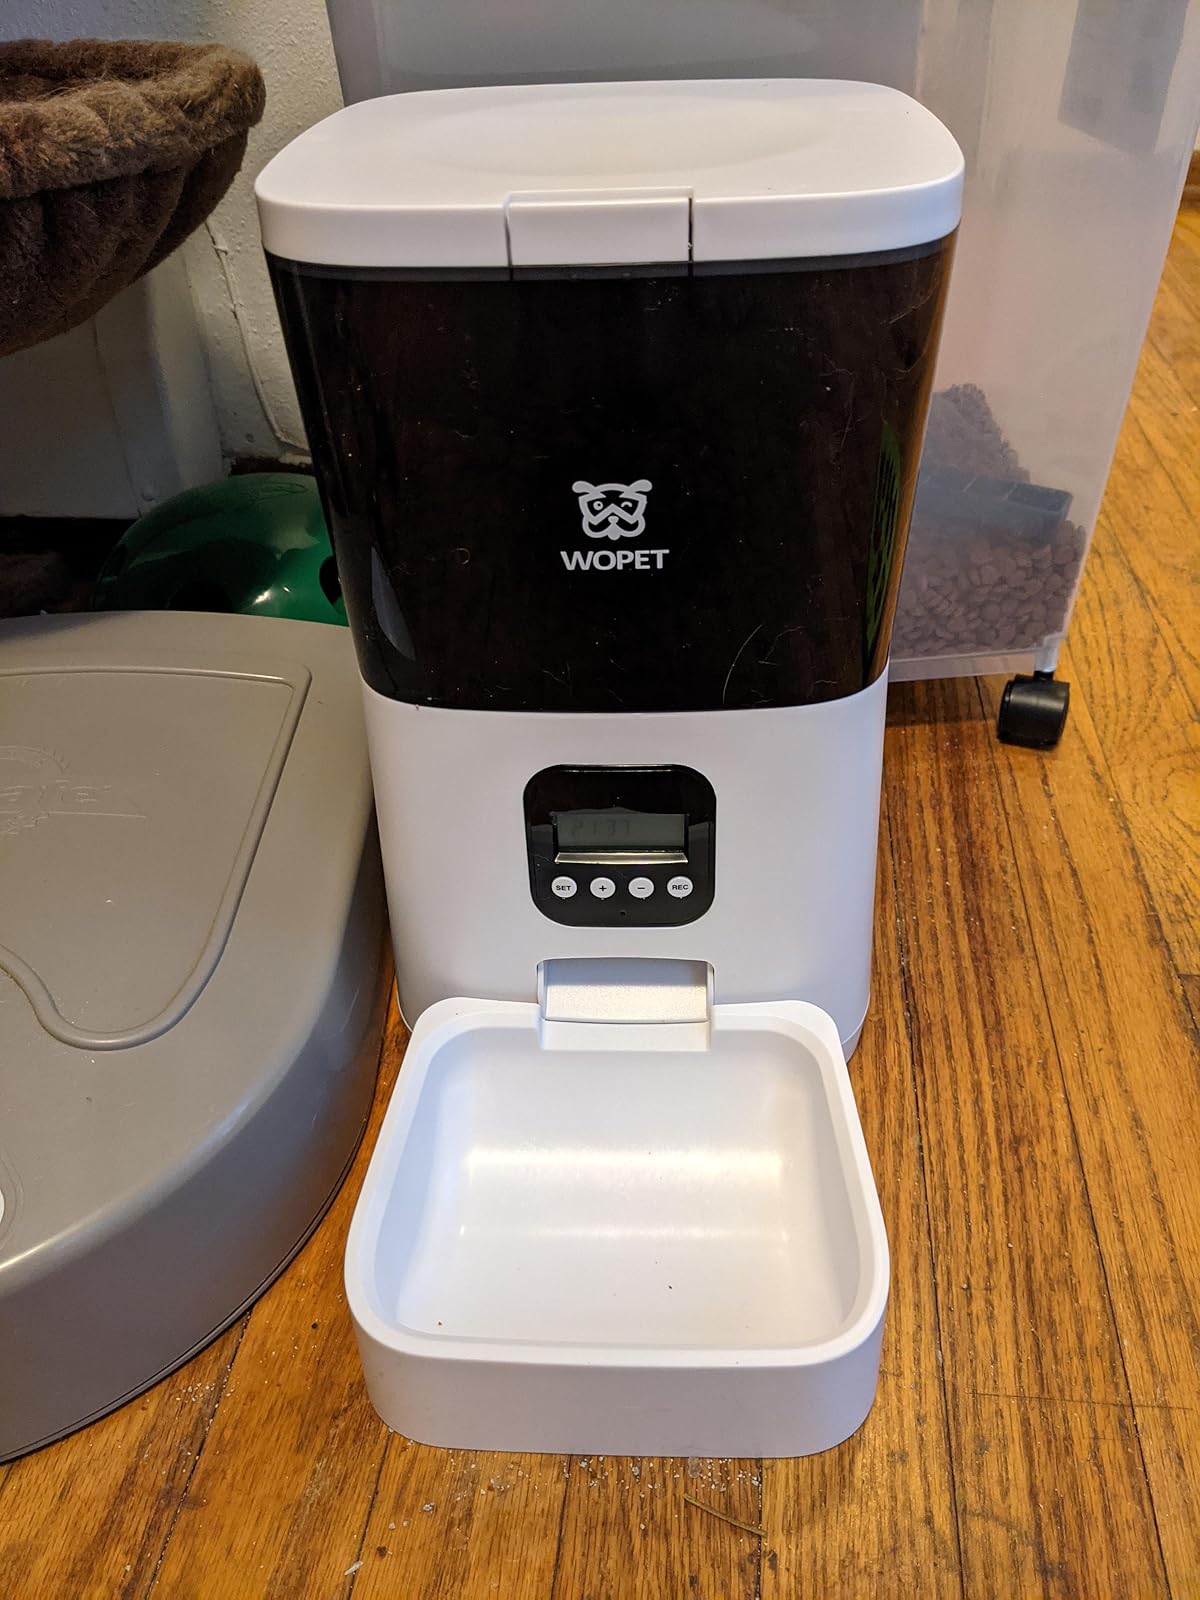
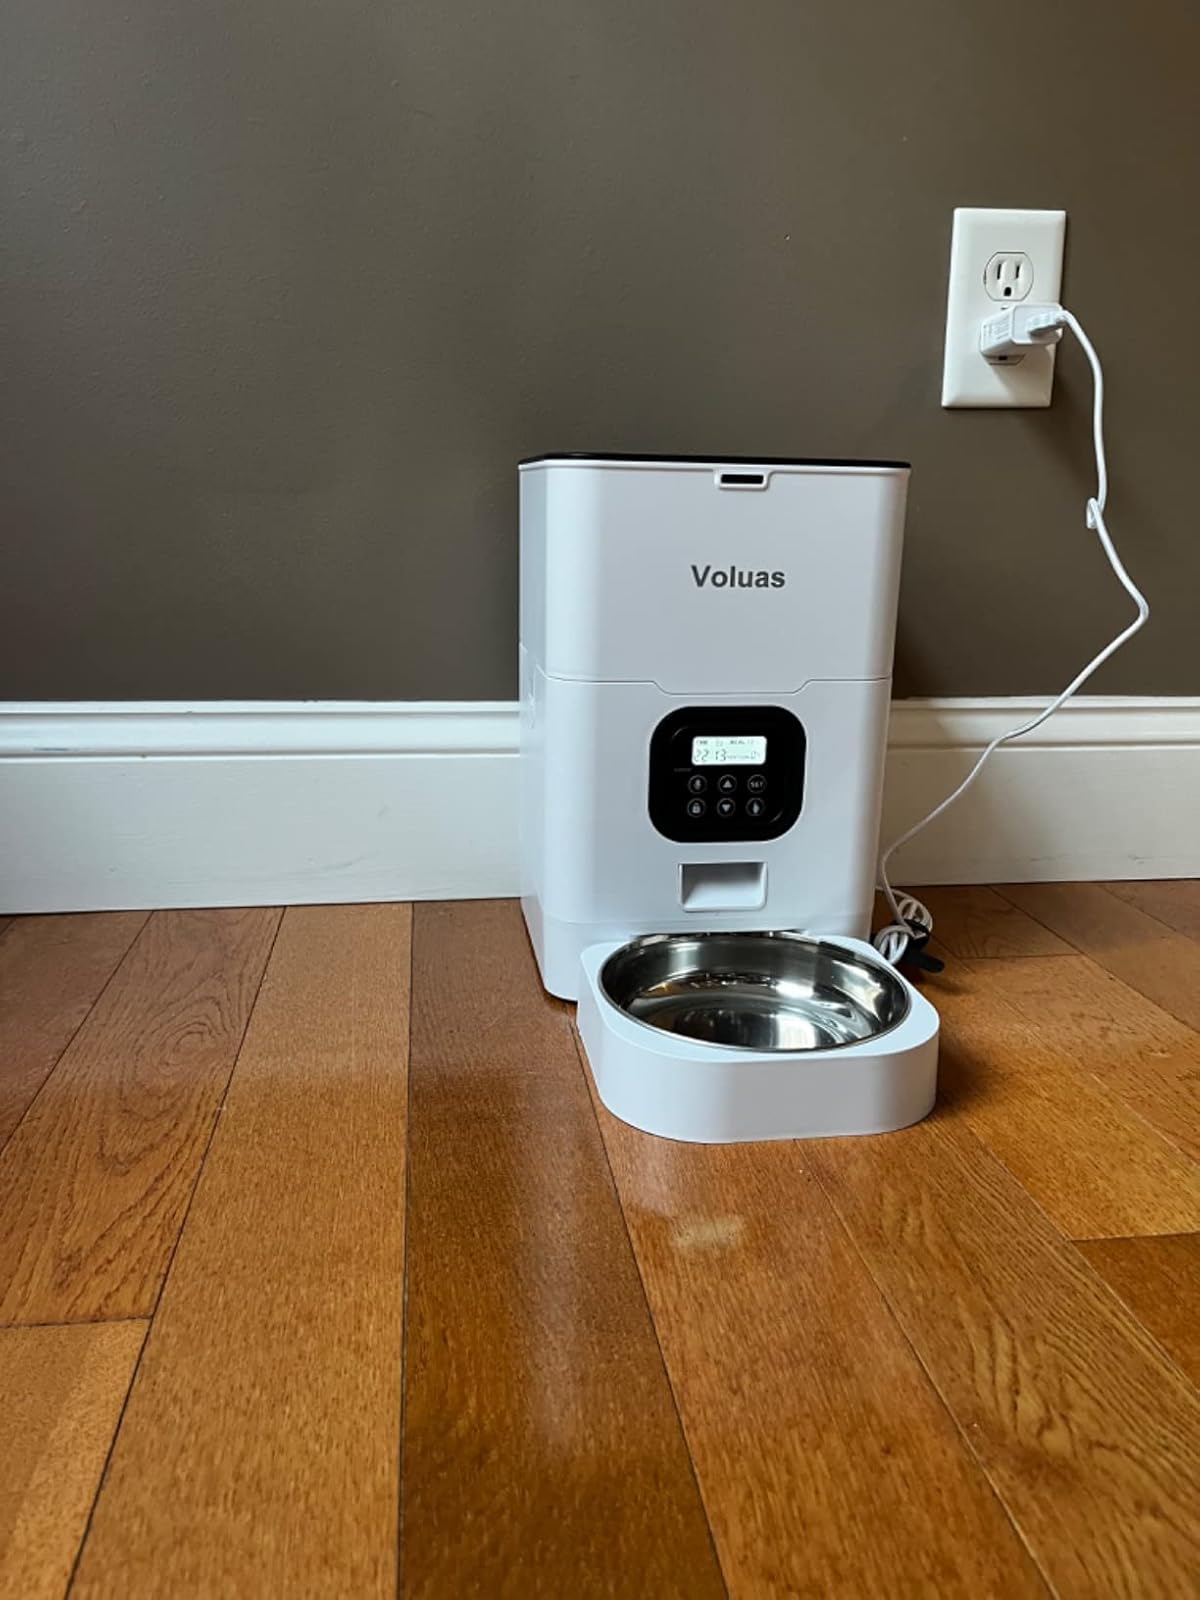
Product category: items_feeder
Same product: no